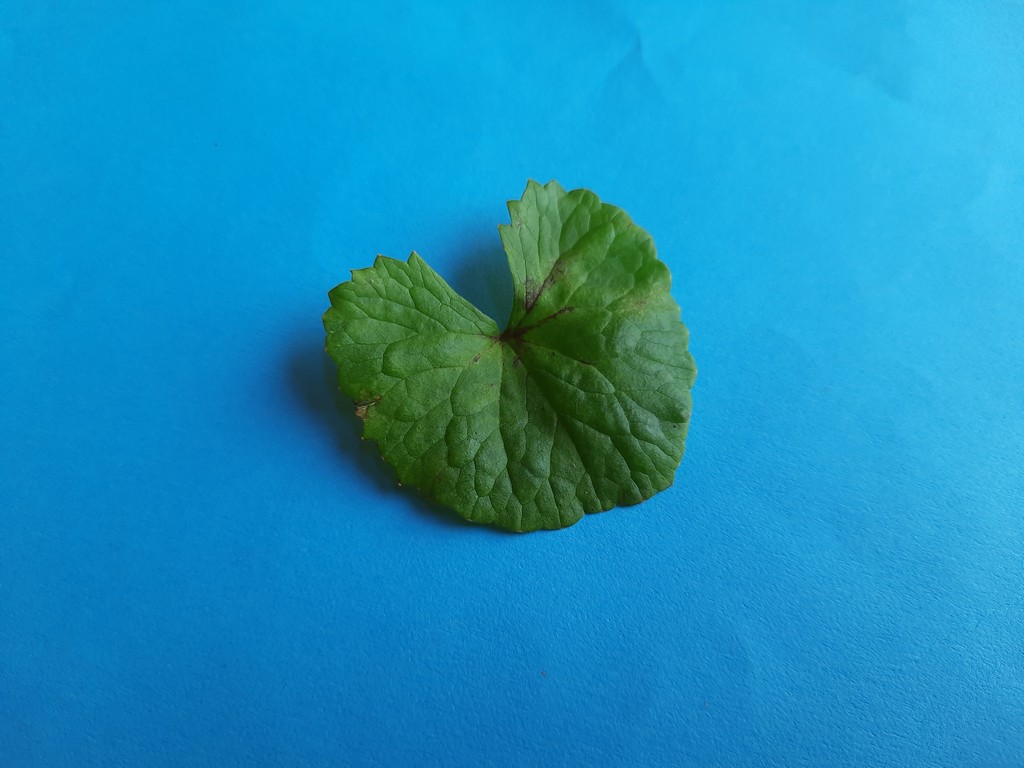
Label: Unhealthy